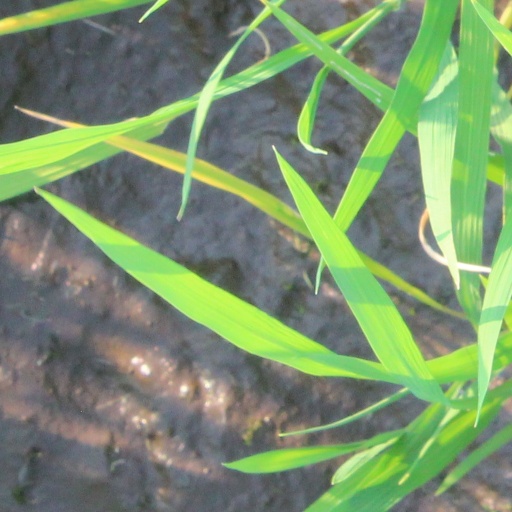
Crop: rice